The Rosebuds

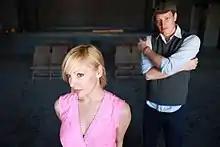
The Rosebuds in 2012.

In 2008, the band again covered a song for American Laundromat Records. This time it was The Cure's "The Walk" for "Just Like Heaven - a tribute to The Cure". The Wedding Present, Dean & Britta, The Brunettes, and The Submarines also contributed to the project. Lead singer Ivan Howard joined GAYNGS, a super-group, to record and tour in 2010. The Rosebuds released their fifth full-length record, "Loud Planes Fly Low" on Merge on June 7, 2011. Their 2011 summer tour lineup included Logan Matheny from Roman Candle on drums and Daniel Hart on violin. Support for the first half of the tour was Other Lives, followed by dates with Bon Iver. In 2012 the band returned with two self-released albums; " Christmas Tree Island", an album of 13 original Christmas songs, and "Love Deluxe - The Rosebuds perform Sade". A song by song re-recording of Sade's masterpiece "Love Deluxe" in honor of its 20th anniversary. A tour to support "Love Deluxe" took place in September 2013 and featured Brian Weeks on guitar, Matt Douglas on sax, Jonathon Yu on synths, Mark Paulson on bass and Rob Lackey on drums.